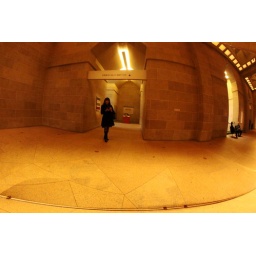
A mirror wall in an orange-lit room in the Smithsonian National Museum of African Art.